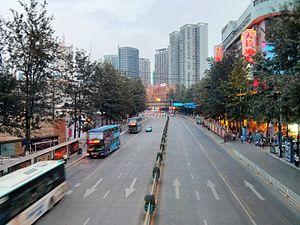
Vue sur la rue Dongfeng ouest (东风西路) à Kunming (Chine) en août 2013.
Kunming, avant les années 1920 Yunnan fu, est la capitale de la province du Yunnan, en République populaire de Chine. La ville-préfecture est située dans l'angle nord du lac Dian. La superficie de la préfecture est de 21 473 km² et sa population était de 6,43 millions d'habitants lors du recensement de 2010. En raison de son climat tempéré tout au long de l'année, elle est souvent appelée la « Ville du printemps éternel ».